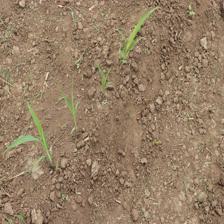
Label: Sorghum